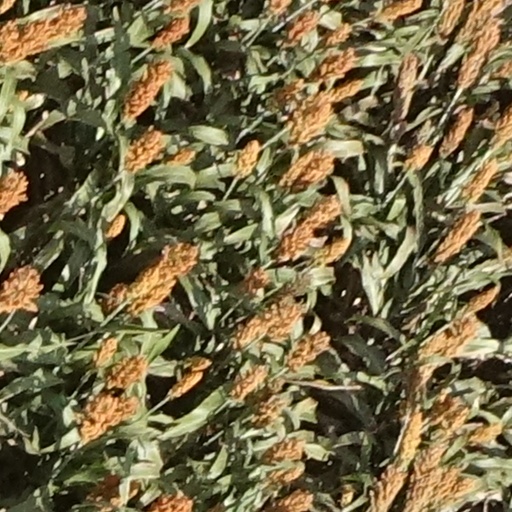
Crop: sorghum